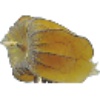
Label: Physalis with Husk 1